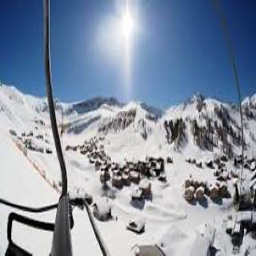
malbun ski resort lichtenstein